Spindle (stationery)

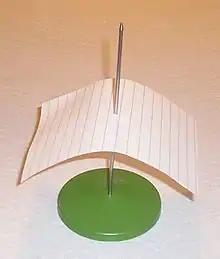
A spindled paper

A spindle (or colloquially, a spike) is an upright spike used to temporarily hold papers. "Spindling" or "spiking" is the act of spearing an item onto the spike. A spindle was often used in restaurants to hold orders from the waitstaff to the kitchen.